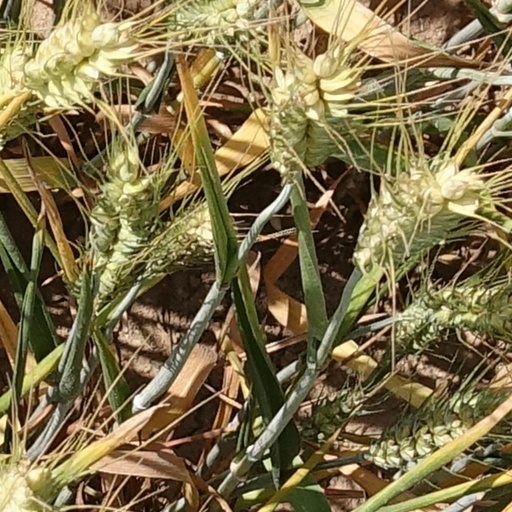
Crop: wheat